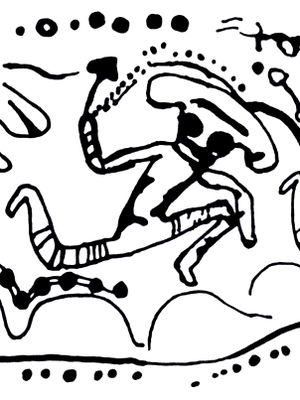
Les champignons hallucinogènes, champis, champignons magiques, ou encore magic mushroom, sont des champignons possédant des propriétés hallucinogènes et enthéogènes dues à diverses molécules en fonction de leur espèce. Leur mode d'administration majoritaire est la voie orale, une petite minorité se fumant.